Walter Thor

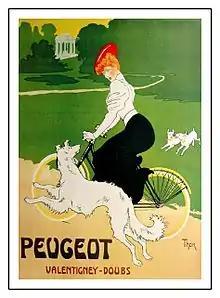
Affiche Peugeot by Walter Thor

Walter Thor (1870 in Neusalz – 1929 in Munich) was a German painter and illustrator.